2008 Indian Premier League

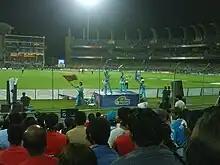
Cheerleaders during a match between Mumbai Indians and Deccan Chargers at the D Y Patil stadium.

The IPL received criticism from a few politicians and feminists for bringing in foreign cheerleaders, which was seen by many to not be in the traditional spirit of the game, as well as being against some Indian sensibilities. Two cheerleaders from London were asked to leave the ground at Mohali "because of the colour of their skin" by Wizcraft International Entertainment, which handled the team Kings XI Punjab. Ellesha Newton and Sherinne Anderson, both from London and of African ancestry were allegedly barred from entering the stadium by employees of Wizcraft International Entertainment on the pretext that "people don't like dark girls here". Both girls alleged that an employee referred to them with the racial slur "nigger".